Dudleya abramsii subsp. calcicola

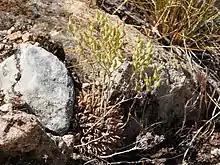
This species is very caespitose, with the rosettes clumping together

From the rosette bolts an erect stem, which is a caudex topped with a multi-branched inflorescence. The stem and branches may be dark to very light and almost white in color. Each branch may be several centimeters long and bear two to eight flowers. The flowers are very pale yellow to reddish-yellow and have sharply pointed petals one to one and a half centimeters long. The keel is tinged a dark yellow to red. The plant flowers from May to June or July.